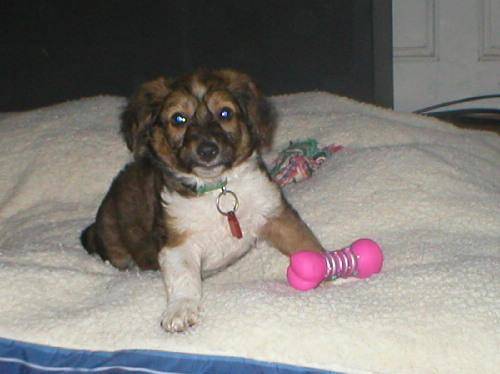
Label: dog